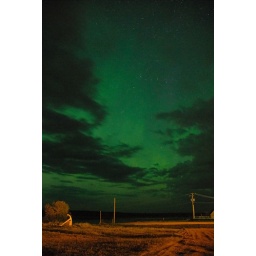
A green crack in the sky CRE_2645